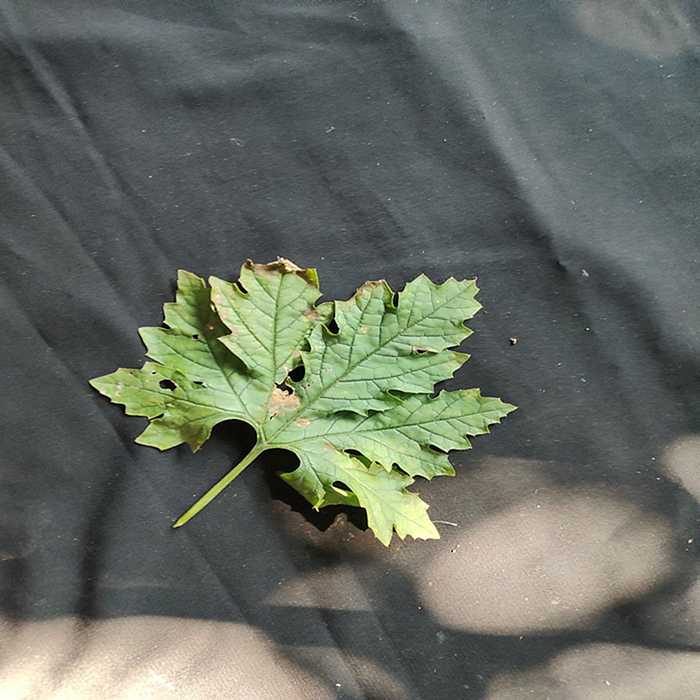
Plant: Bitter Gourd
Label: Downey mildew